Rail transport in Ireland

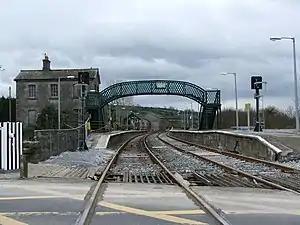
Railway tracks stretch into the distance from the level crossing at the eastern end of Farranfore station.

This relatively indirect route runs along what is in essence a branch line connected to the Cork–Dublin mainline at Mallow. Trains run to/from the south of Tralee. As of 2017 there were eight trains from Mallow to Tralee and nine trains the other way around. All services are operated by 22000 Class railcars, with the exception of the very early morning service from Tralee to Cork and some Sunday services (From Tralee to Cork via Mallow) which are operated by a 2-carriage 2600 Class Commuter set. There is one service a day from Dublin Heuston to Tralee in each direction Monday to Friday. On Sunday there is two trains from Heuston to Tralee and three from Tralee to Heuston. Journey times range from 3 hours 40 minutes to 3 hours 53 minutes. On this line, Farranfore railway station provides a direct connection with Kerry Airport.